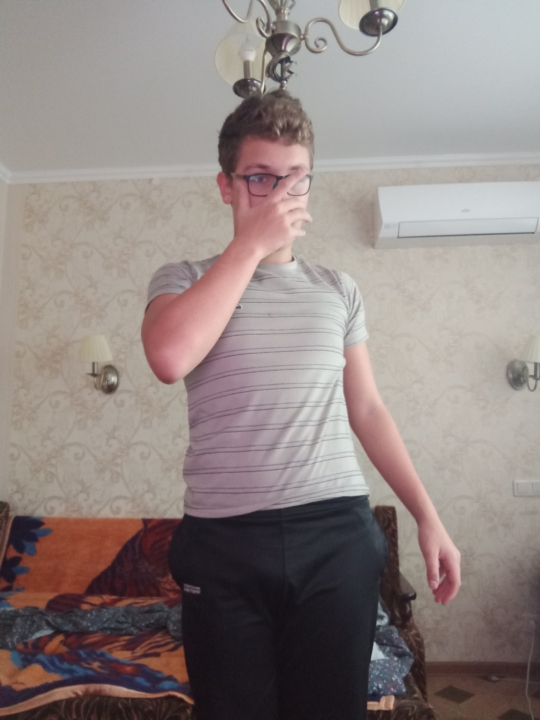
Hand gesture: no_gesture